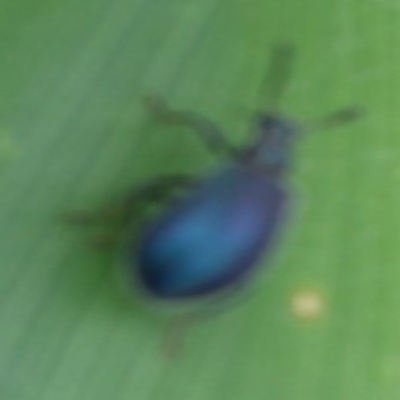
Crop: Maize
Condition: leaf beetle